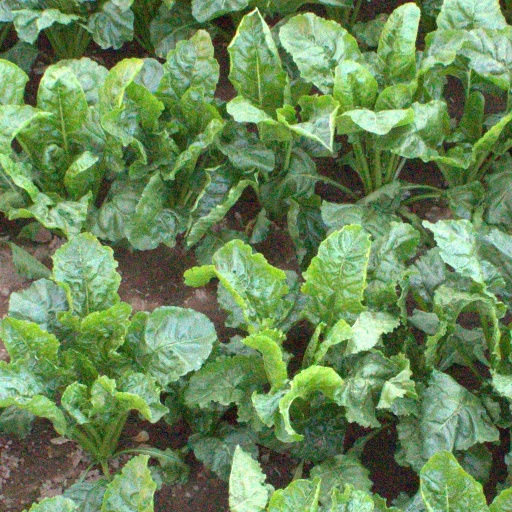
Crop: sugar beet